Describe the emotion expressed in this image:  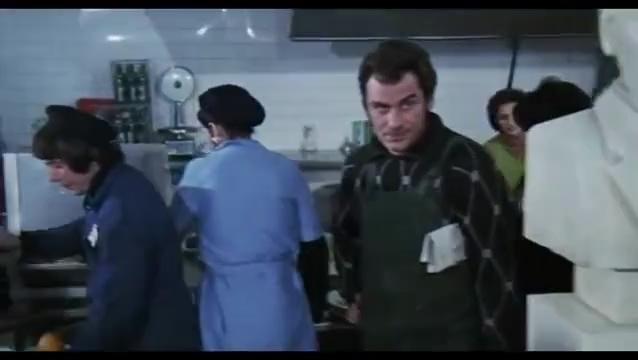
This person displays Suffering, valence and arousal with low intensity.